RCA Dimensia

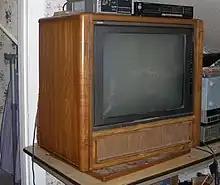
Model GPR2740T

This variation of the Dimensia featured just the TV monitor mounted in a heavy wood grain veneer with a large input/output panel. It was on a swivel mount. It was not as commercial as the monitor for the full component-based Dimensia system; however, it was still considered high-end and had the control bus. In other words, the console Dimensia system was intended to be more stand-alone television set than the full Dimensia system. The second generation console version of the Dimensia had the speakers located on the sides rather than underneath the screen (e.g. Model GPR2750P). It had three coaxial cable/antenna posts for separate RF inputs and one output.